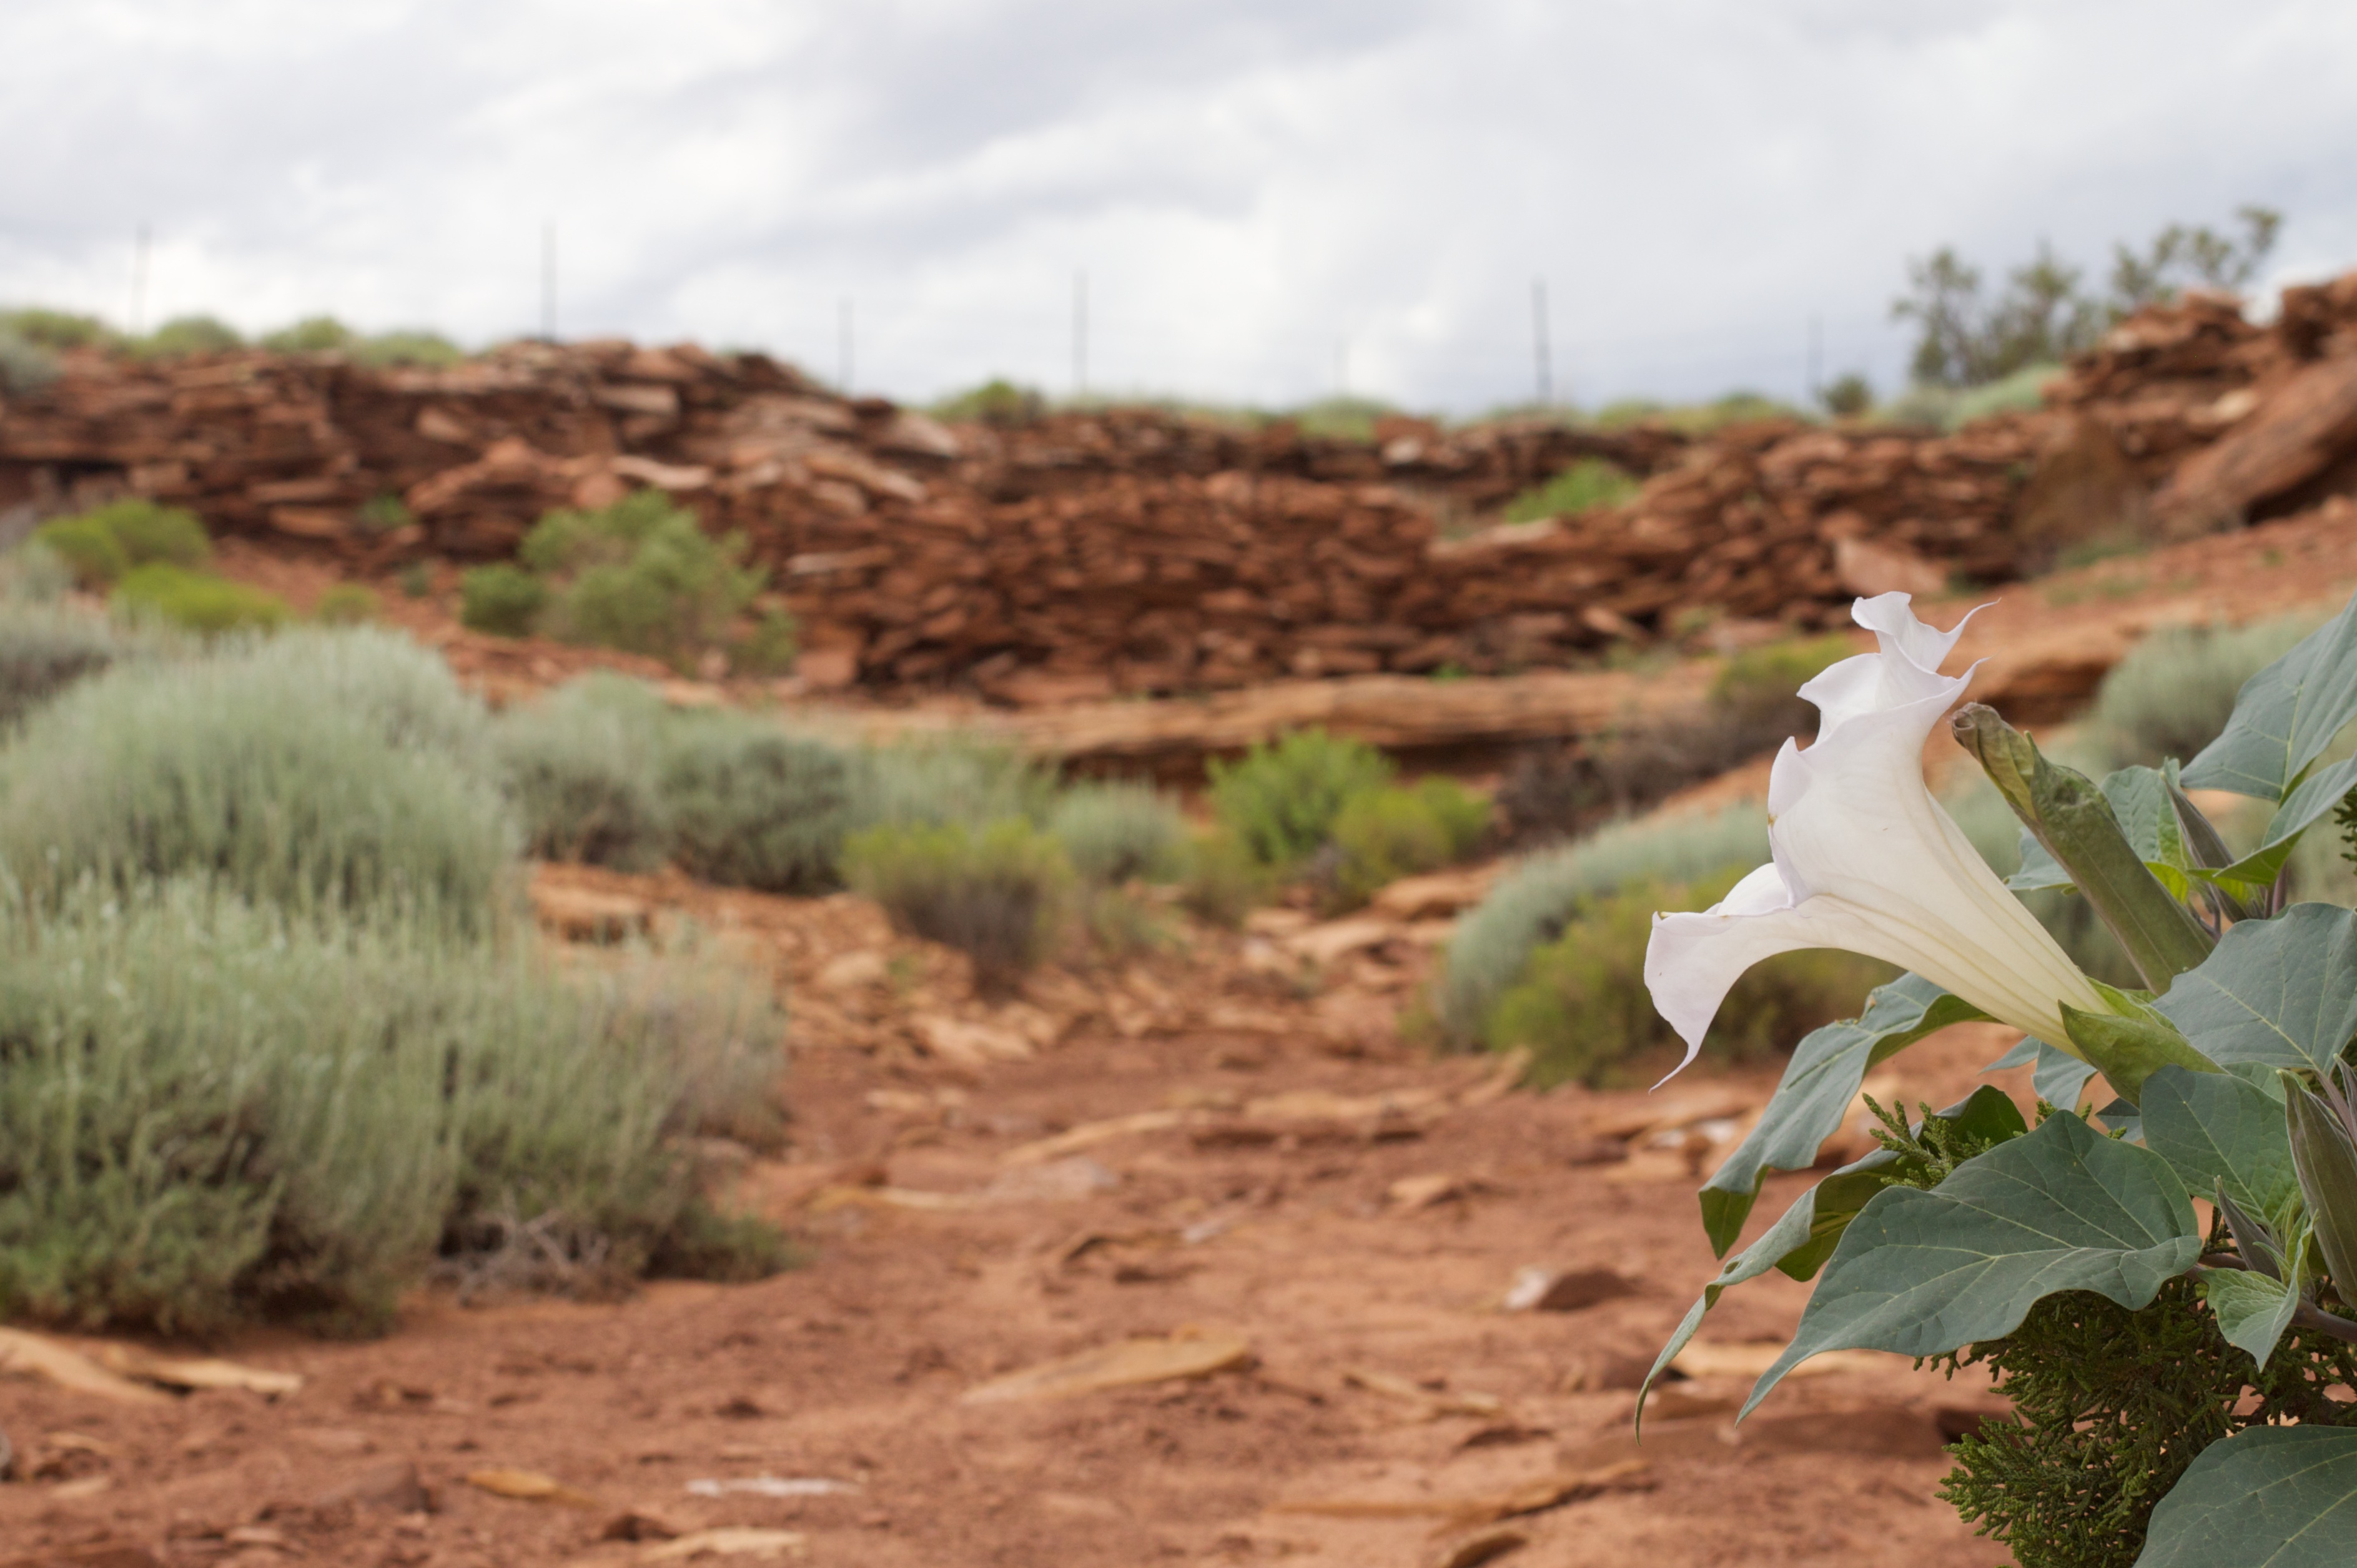
landscape, tree, grass, field, farm, flower, crop, soil, agriculture, rockartranch, ecosystem, rural area